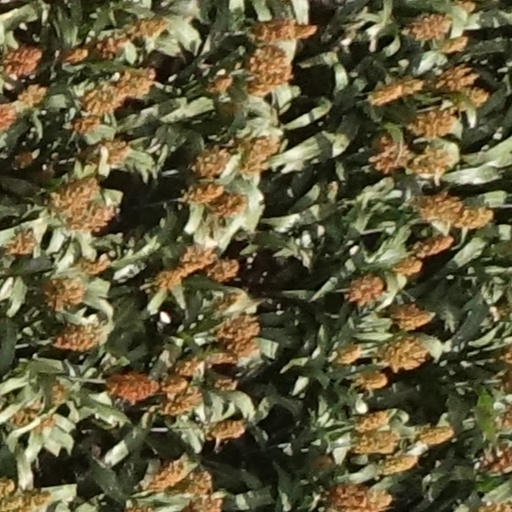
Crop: sorghum